Hajdúdorog

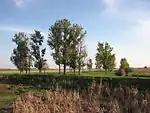
A Zajgató látképe

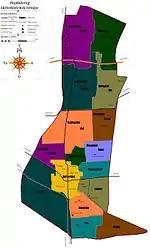
Map of Hajdúdorog

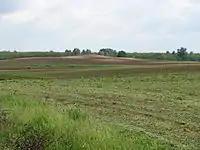
Hajdúdorog legmagasabb pontja, a 162 m magas "Debeje-halom"

Geographically the town is located in the Northern Great Plains and three different geographical microregions dominate the area: